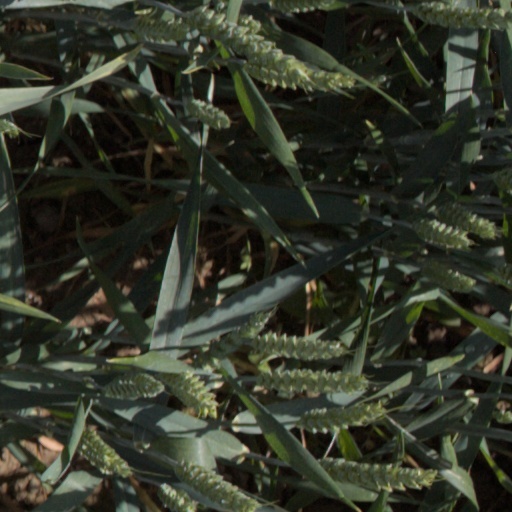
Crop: wheat